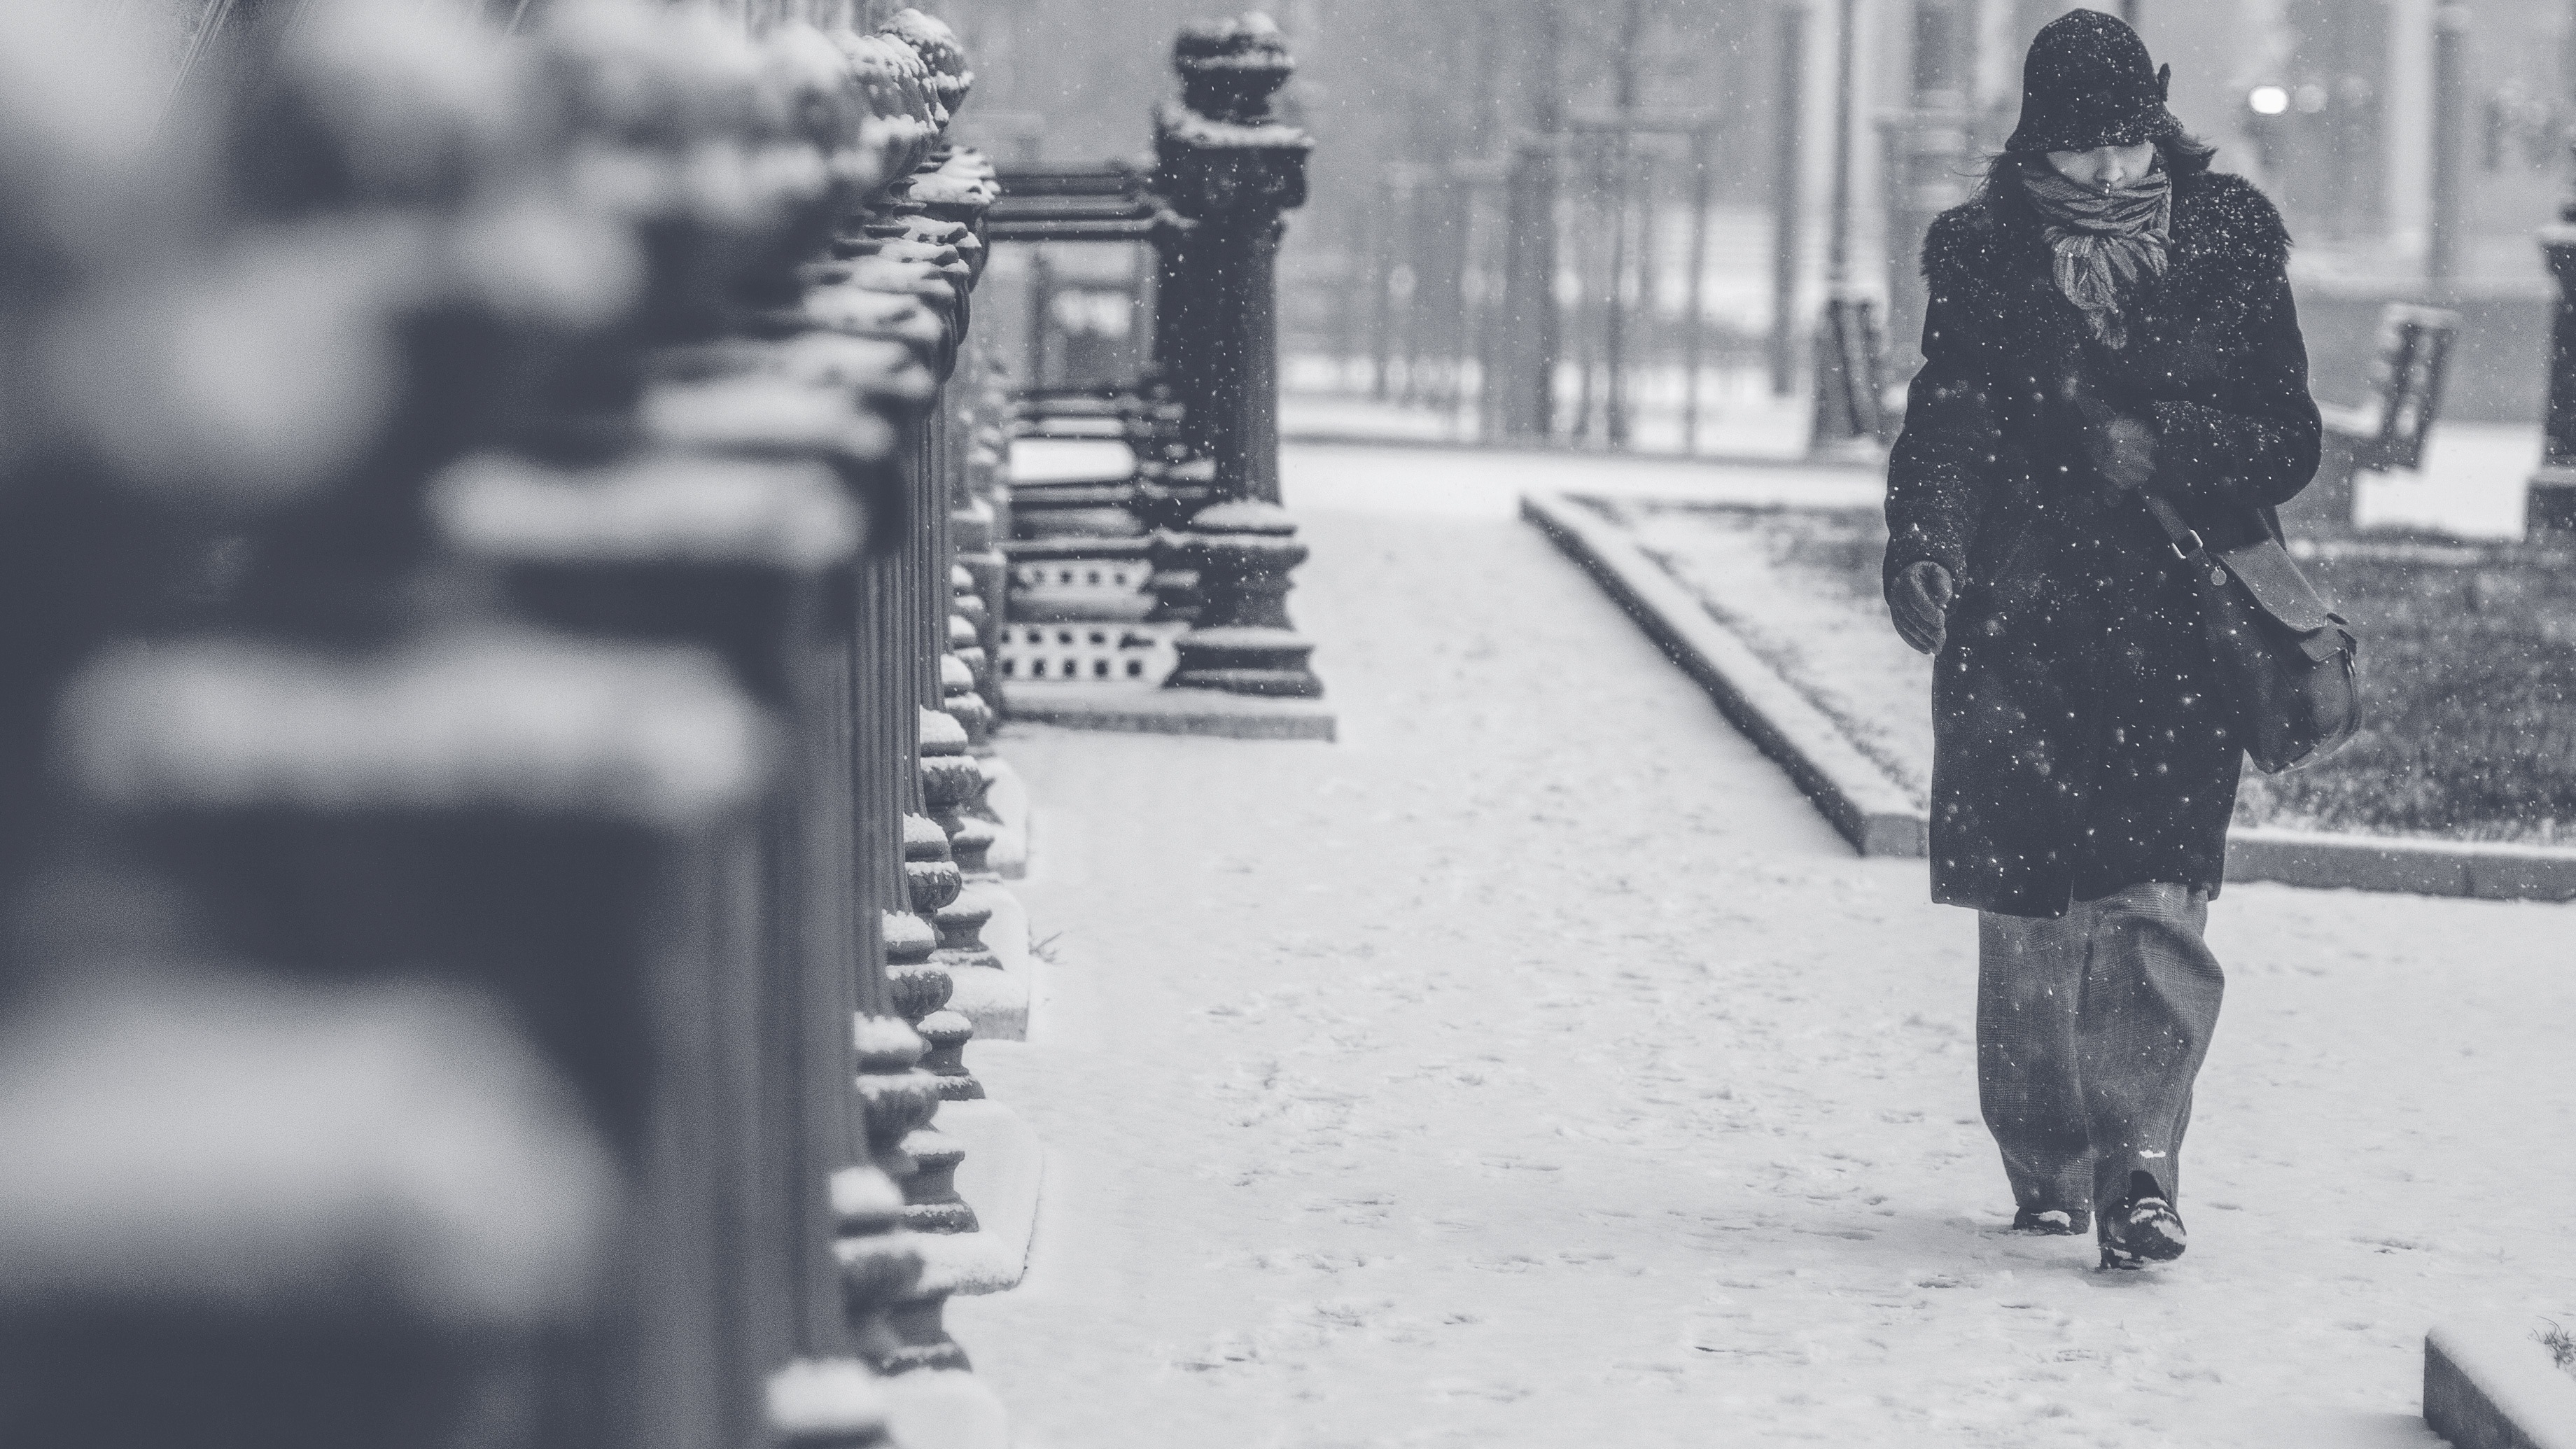
snow, cold, winter, black and white, woman, white, photography, weather, storm, frozen, black, monochrome, season, snowfall, outdoors, photograph, snowstorm, blizzard, winter clothes, urban street, winter scene, snow storm, cold weather, monochrome photography